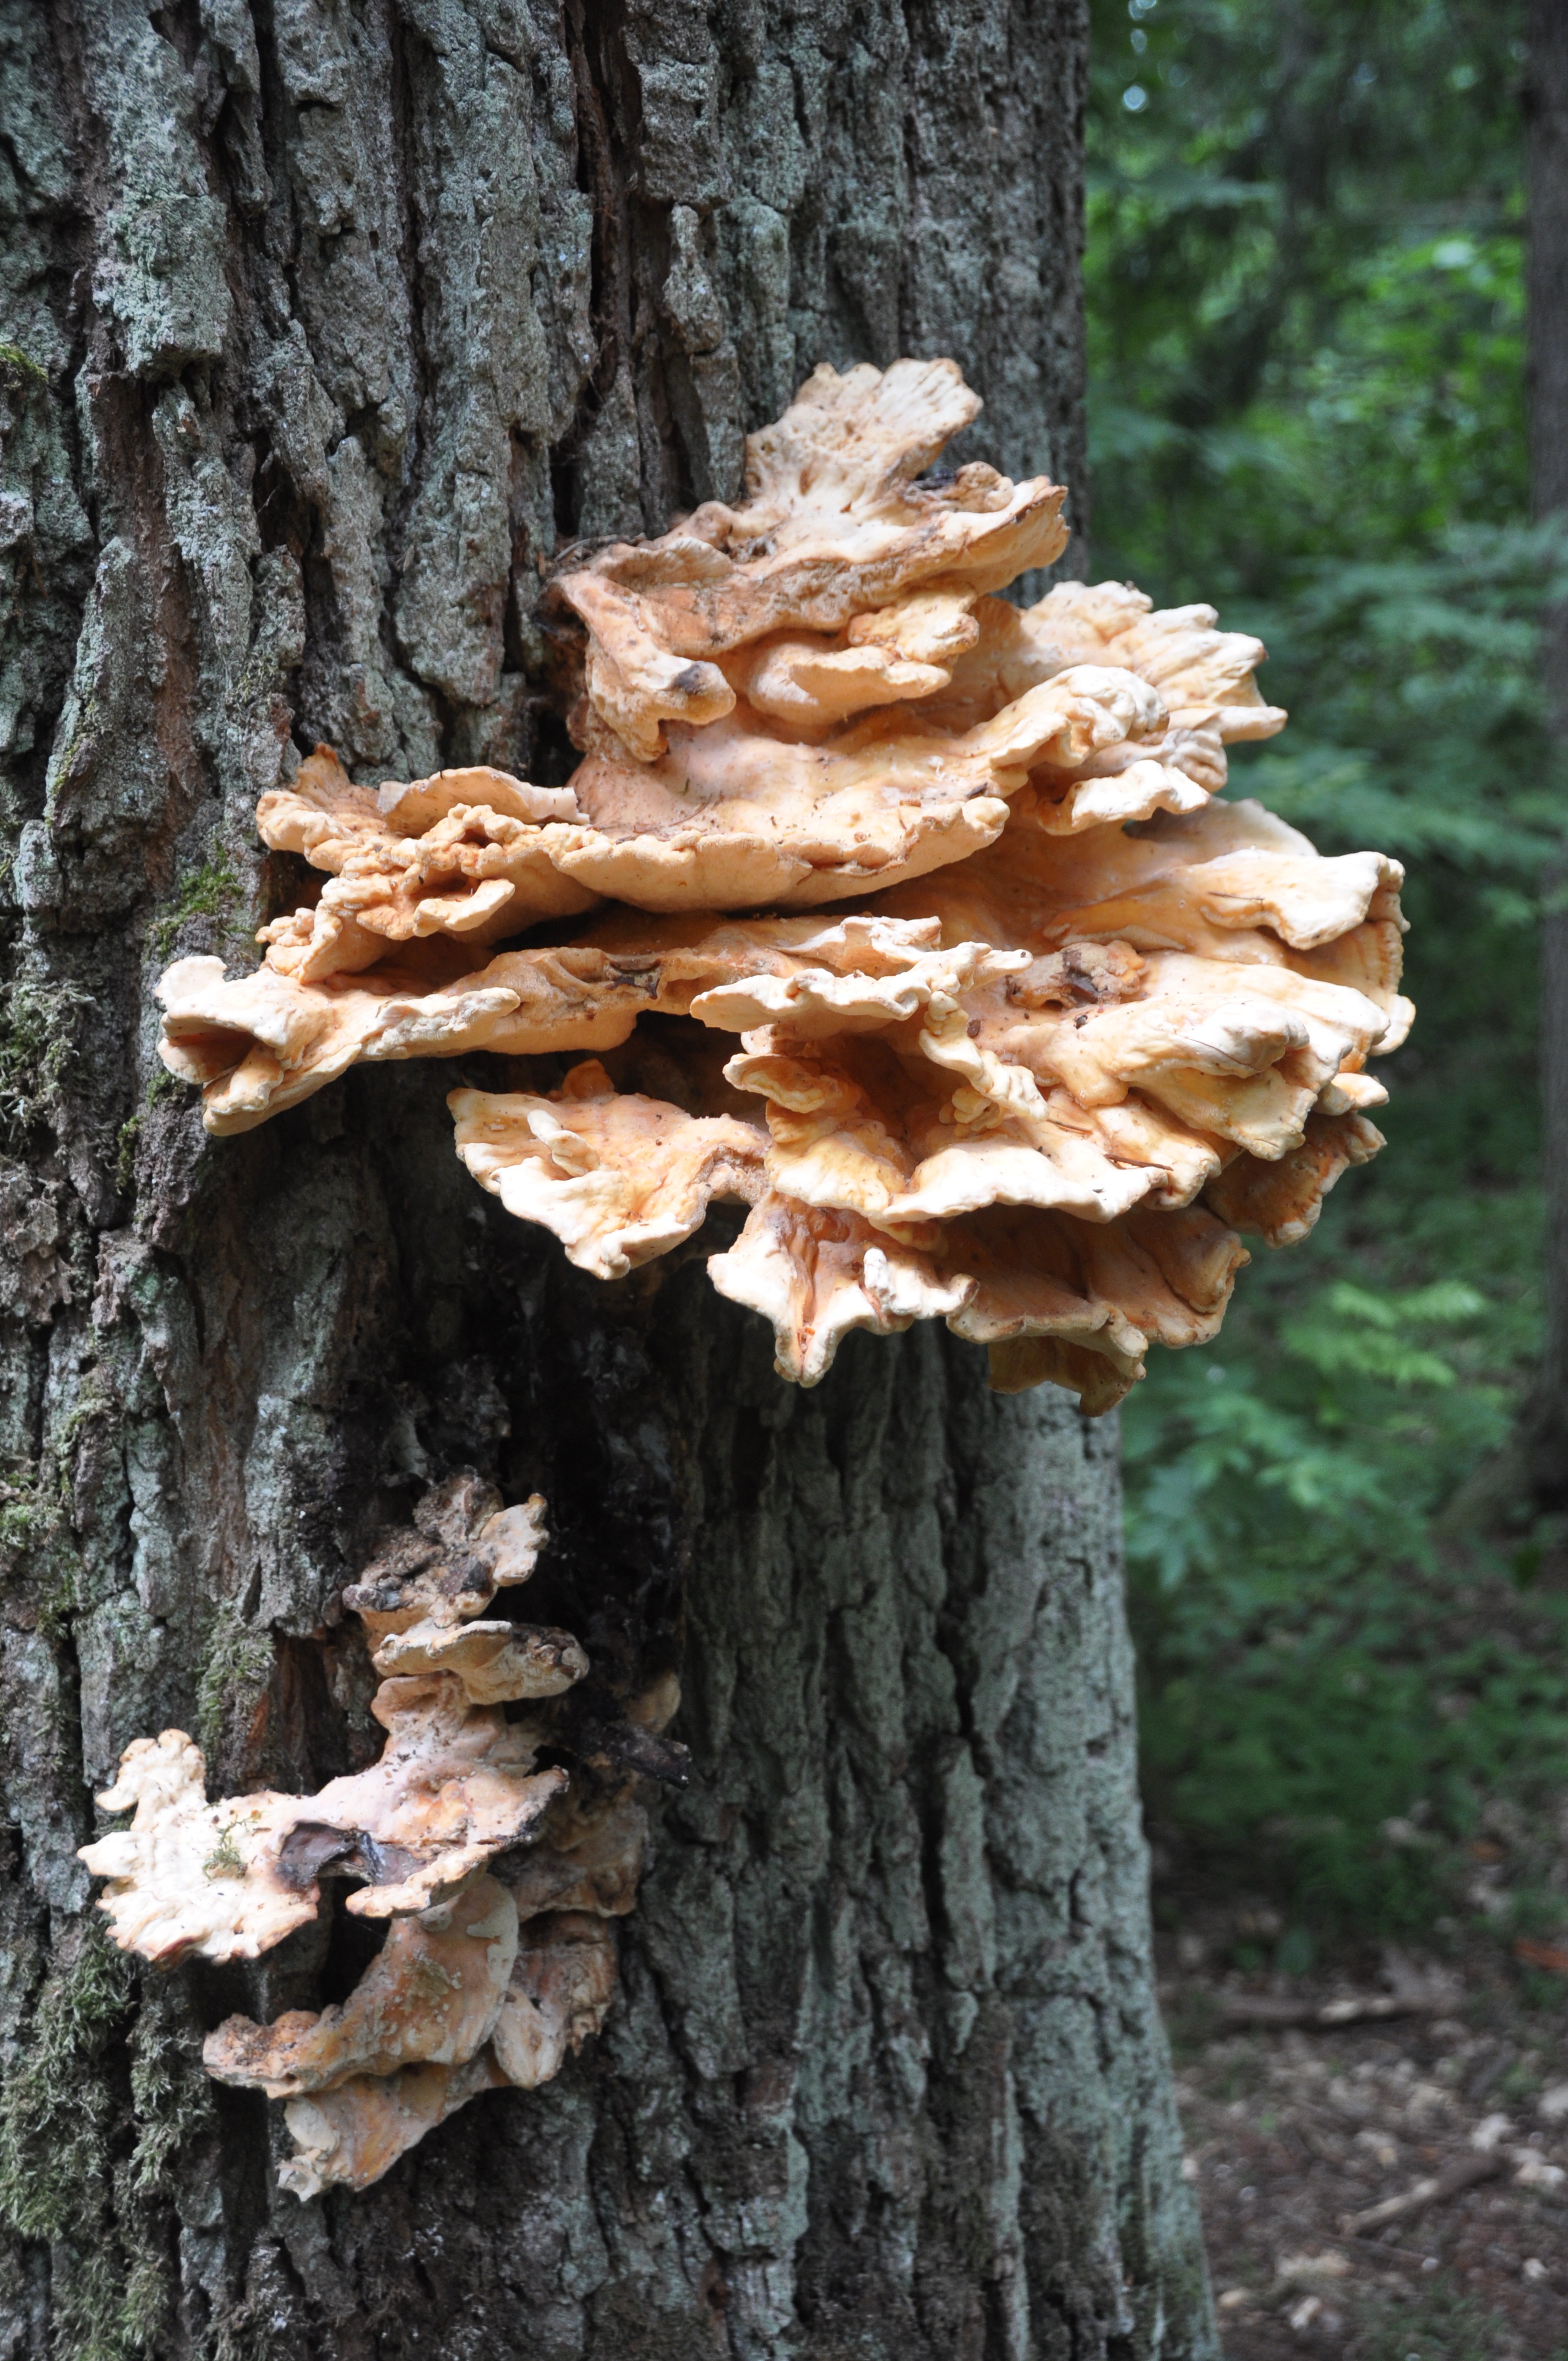
tree, nature, forest, growth, wood, trunk, bark, wild, biology, natural, autumn, botany, mushroom, decay, parasite, fungus, woods, fungi, cap, rot, woodland, tree stump, spores, organic, oyster mushroom, edible mushroom, woody plant, medicinal mushroom, agaricomycetes, penny bun, hen of the wood